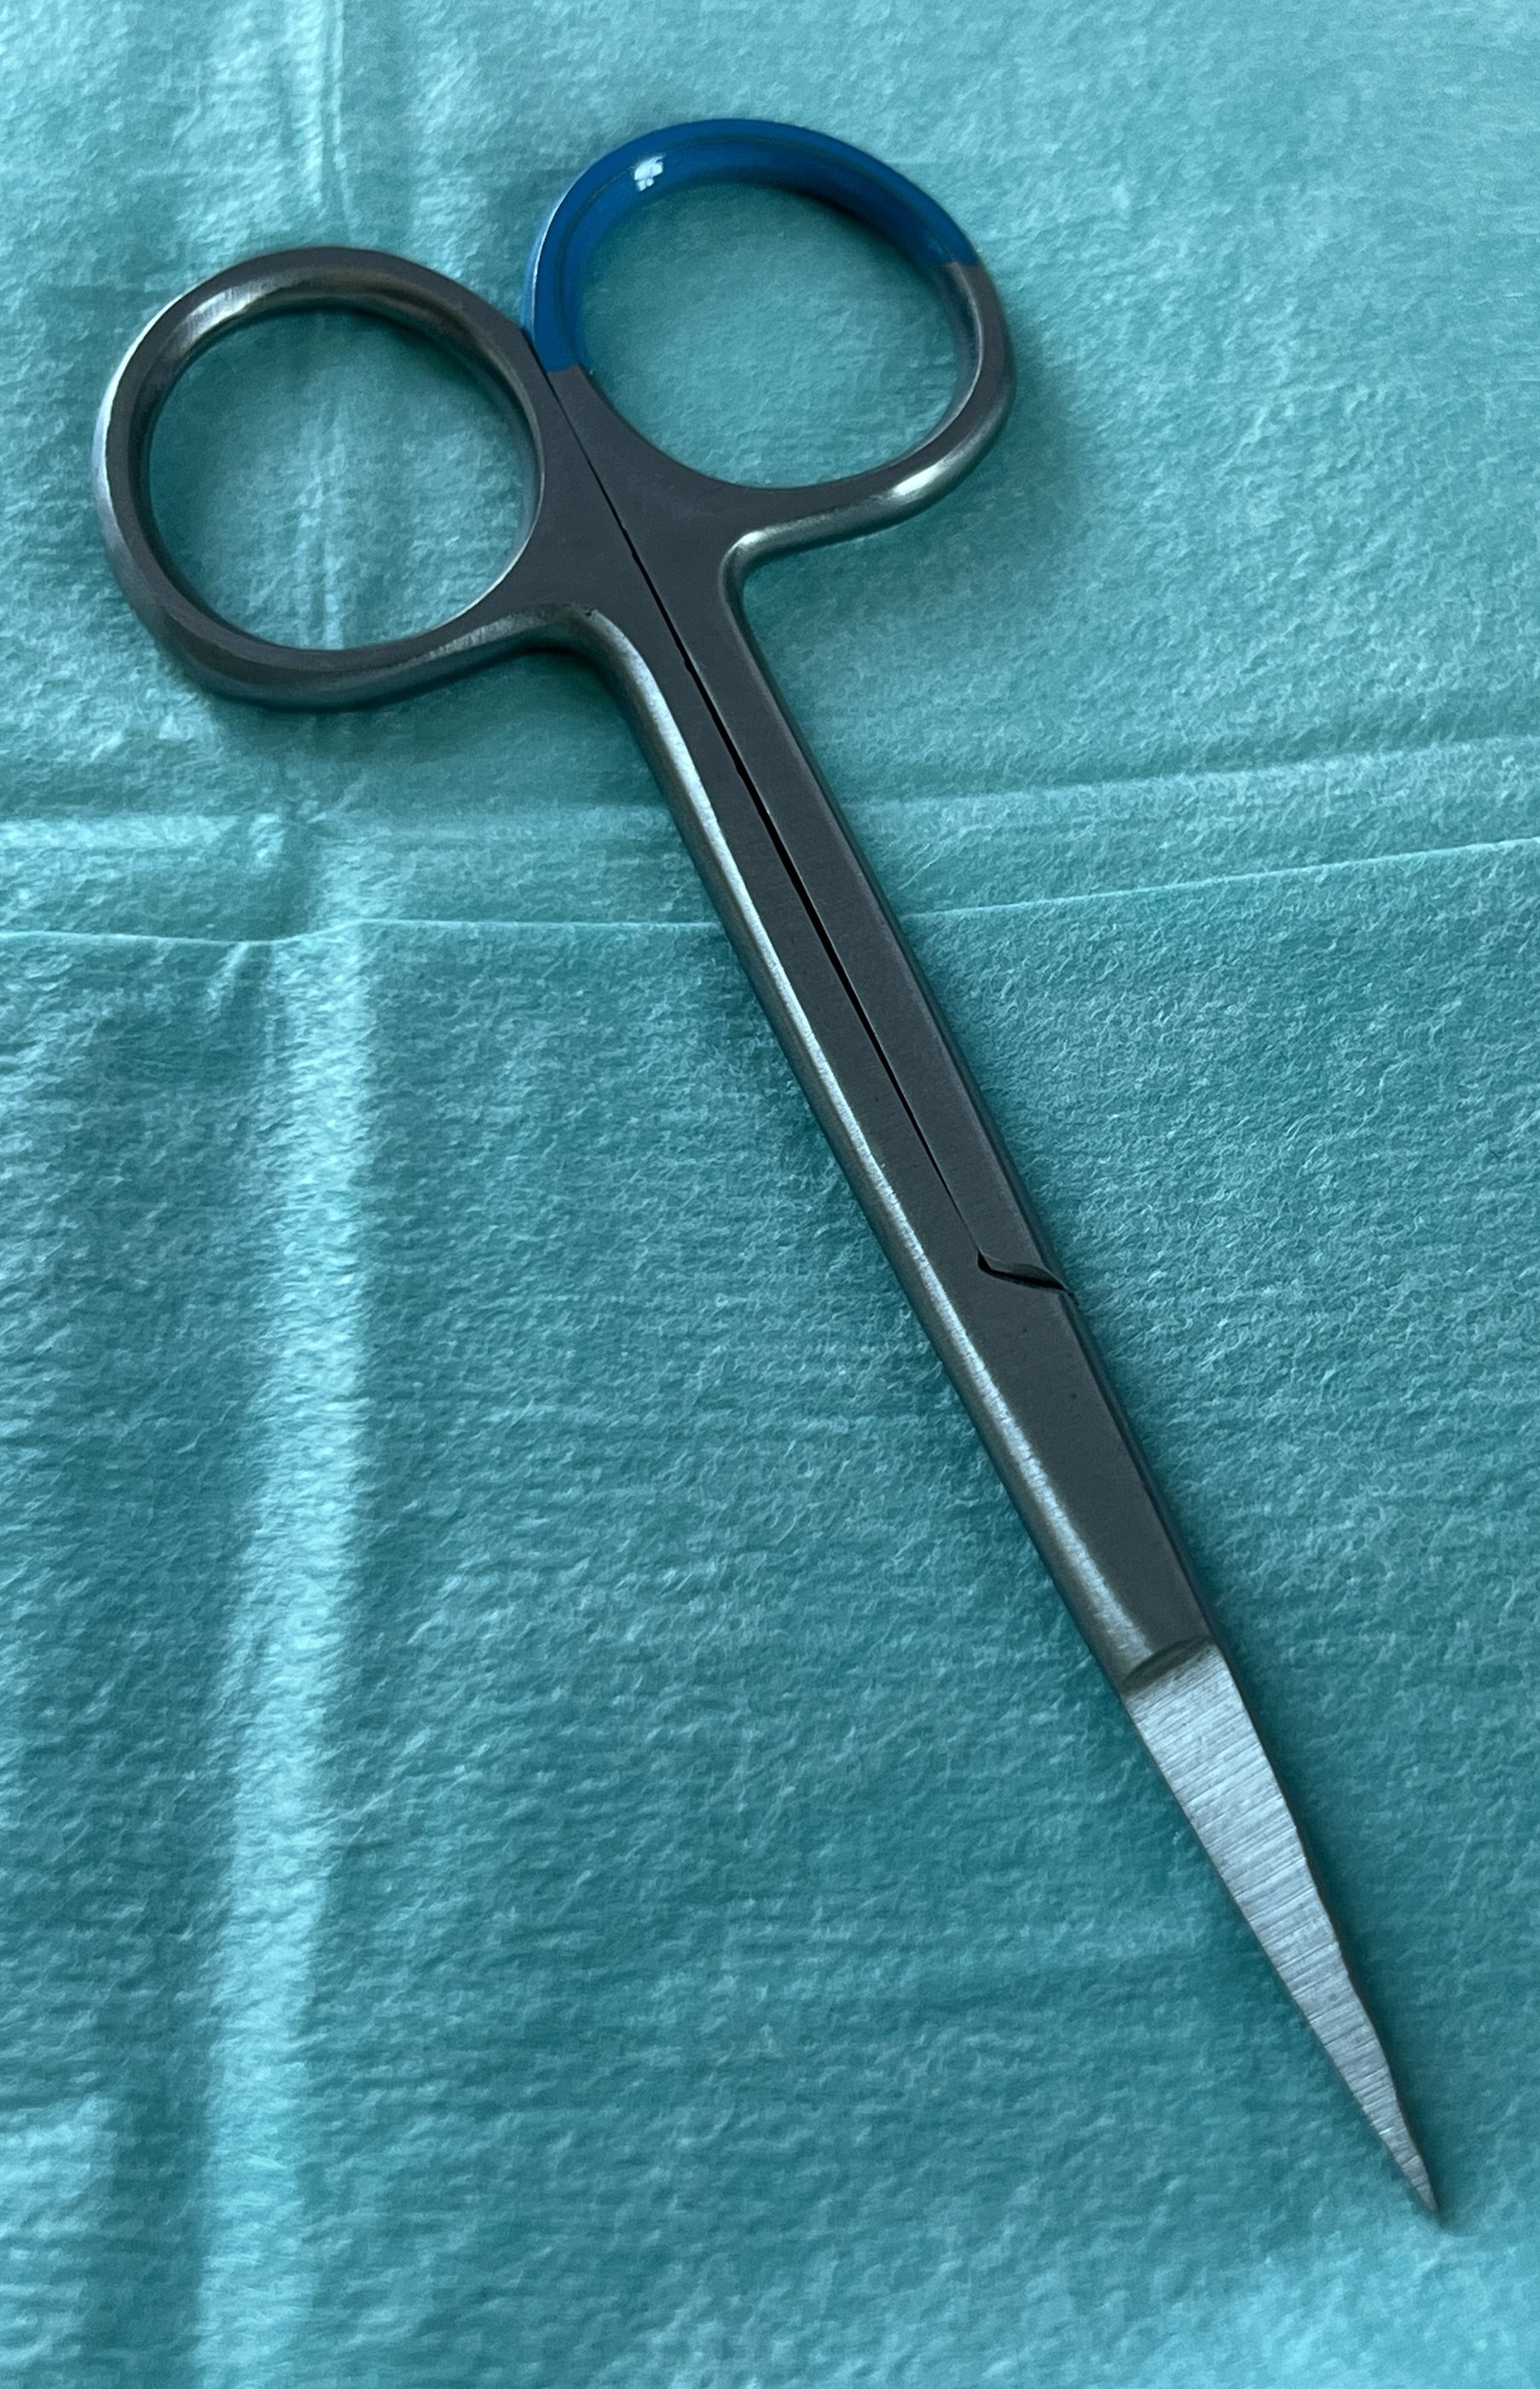
Hinged instrument state: closed